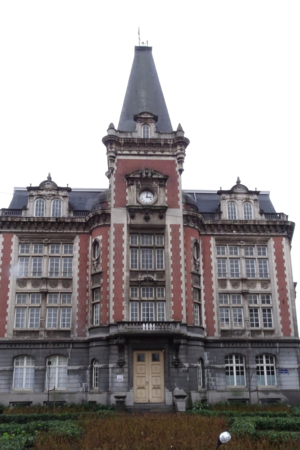
Centre d'enseignement secondaire Ernest Richard à Etterbeek, Place Saint-Pierre 4-5, Avenue de la Chasse 210-212. voir http://www.irismonument.be/fr/object/15023
Cette page reprend une partie des bâtiments remarquables se trouvant sur le trajet de la ligne 81 du tramway de Bruxelles.